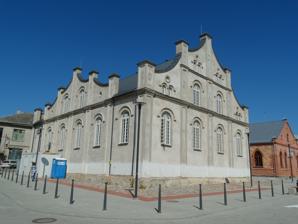
Building: White Synagogue of Joniškis
Country: Lithuania
Year built: 1823
Former synagogue in Joniškis, Lithuania White Synagogue of Joniškis Lithuanian : Joniškio Baltoji sinagoga The former synagogue in 2015 Religion Affiliation Judaism (former) Rite Nusach Ashkenaz Ecclesiastical or organisational status Synagogue (1865–1941) Profane use (1941– c. 2000s ) Cultural center (since 2014) Status Abandoned (as a synagogue) ; Repurposed Location Location 4b Miesto Square, Joniškis , Šiauliai County Country Lithuania Location of the former synagogue in Lithuania Geographic coordinates 56°14′24″N 23°37′00″E / 56.24000°N 23.61667°E / 56.24000; 23.61667 Architecture Architect(s) Saulutė Domanskienė Type Synagogue architecture Style Classical Revival Romanesque Revival Date established 1797 (as a congregation) Completed 1823 Materials Brick The White Synagogue of Joniškis ( Lithuanian : Joniškio Baltoji sinagoga ) is a former Jewish congregation and synagogue , located at 4a Miesto Square, in Joniškis , in the Šiauliai County of Lithuania . Called the Summer synagogue; it was designed by Saulutė Domanskienė in the Classical Revival and Romanesque Revival styles, and was completed in 1823. The building operated as a synagogue until it was devastated by Nazis in 1941. Subsequently used for profane purposes , the building was restored from 2011 and has been repurposed as a cultural center since 2014. The former synagogue was located adjacent to the Red Synagogue of Joniškis . History In 1797 the permit to build a synagogue in Joniškis was granted; and the synagogue was completed in 1823. After World War II, the synagogue was converted into warehouse, later on into gym. See also Judaism portal Lithuania portal History of the Jews in Lithuania Lithuanian Jews References